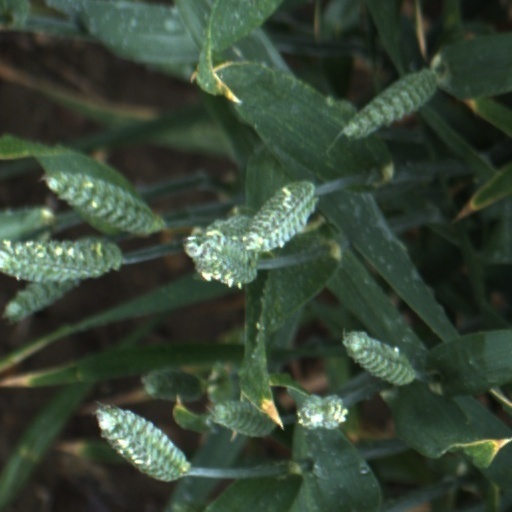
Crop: wheat